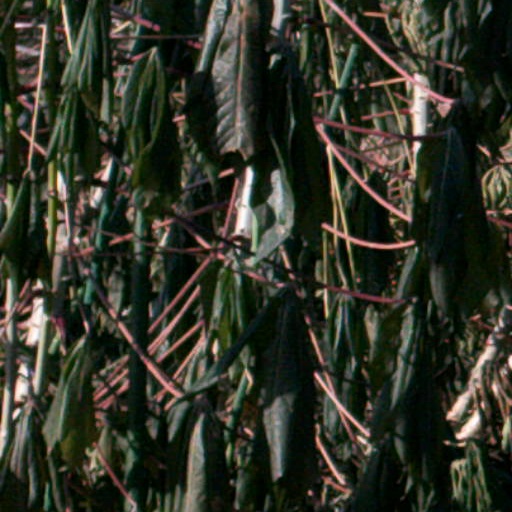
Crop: cassava